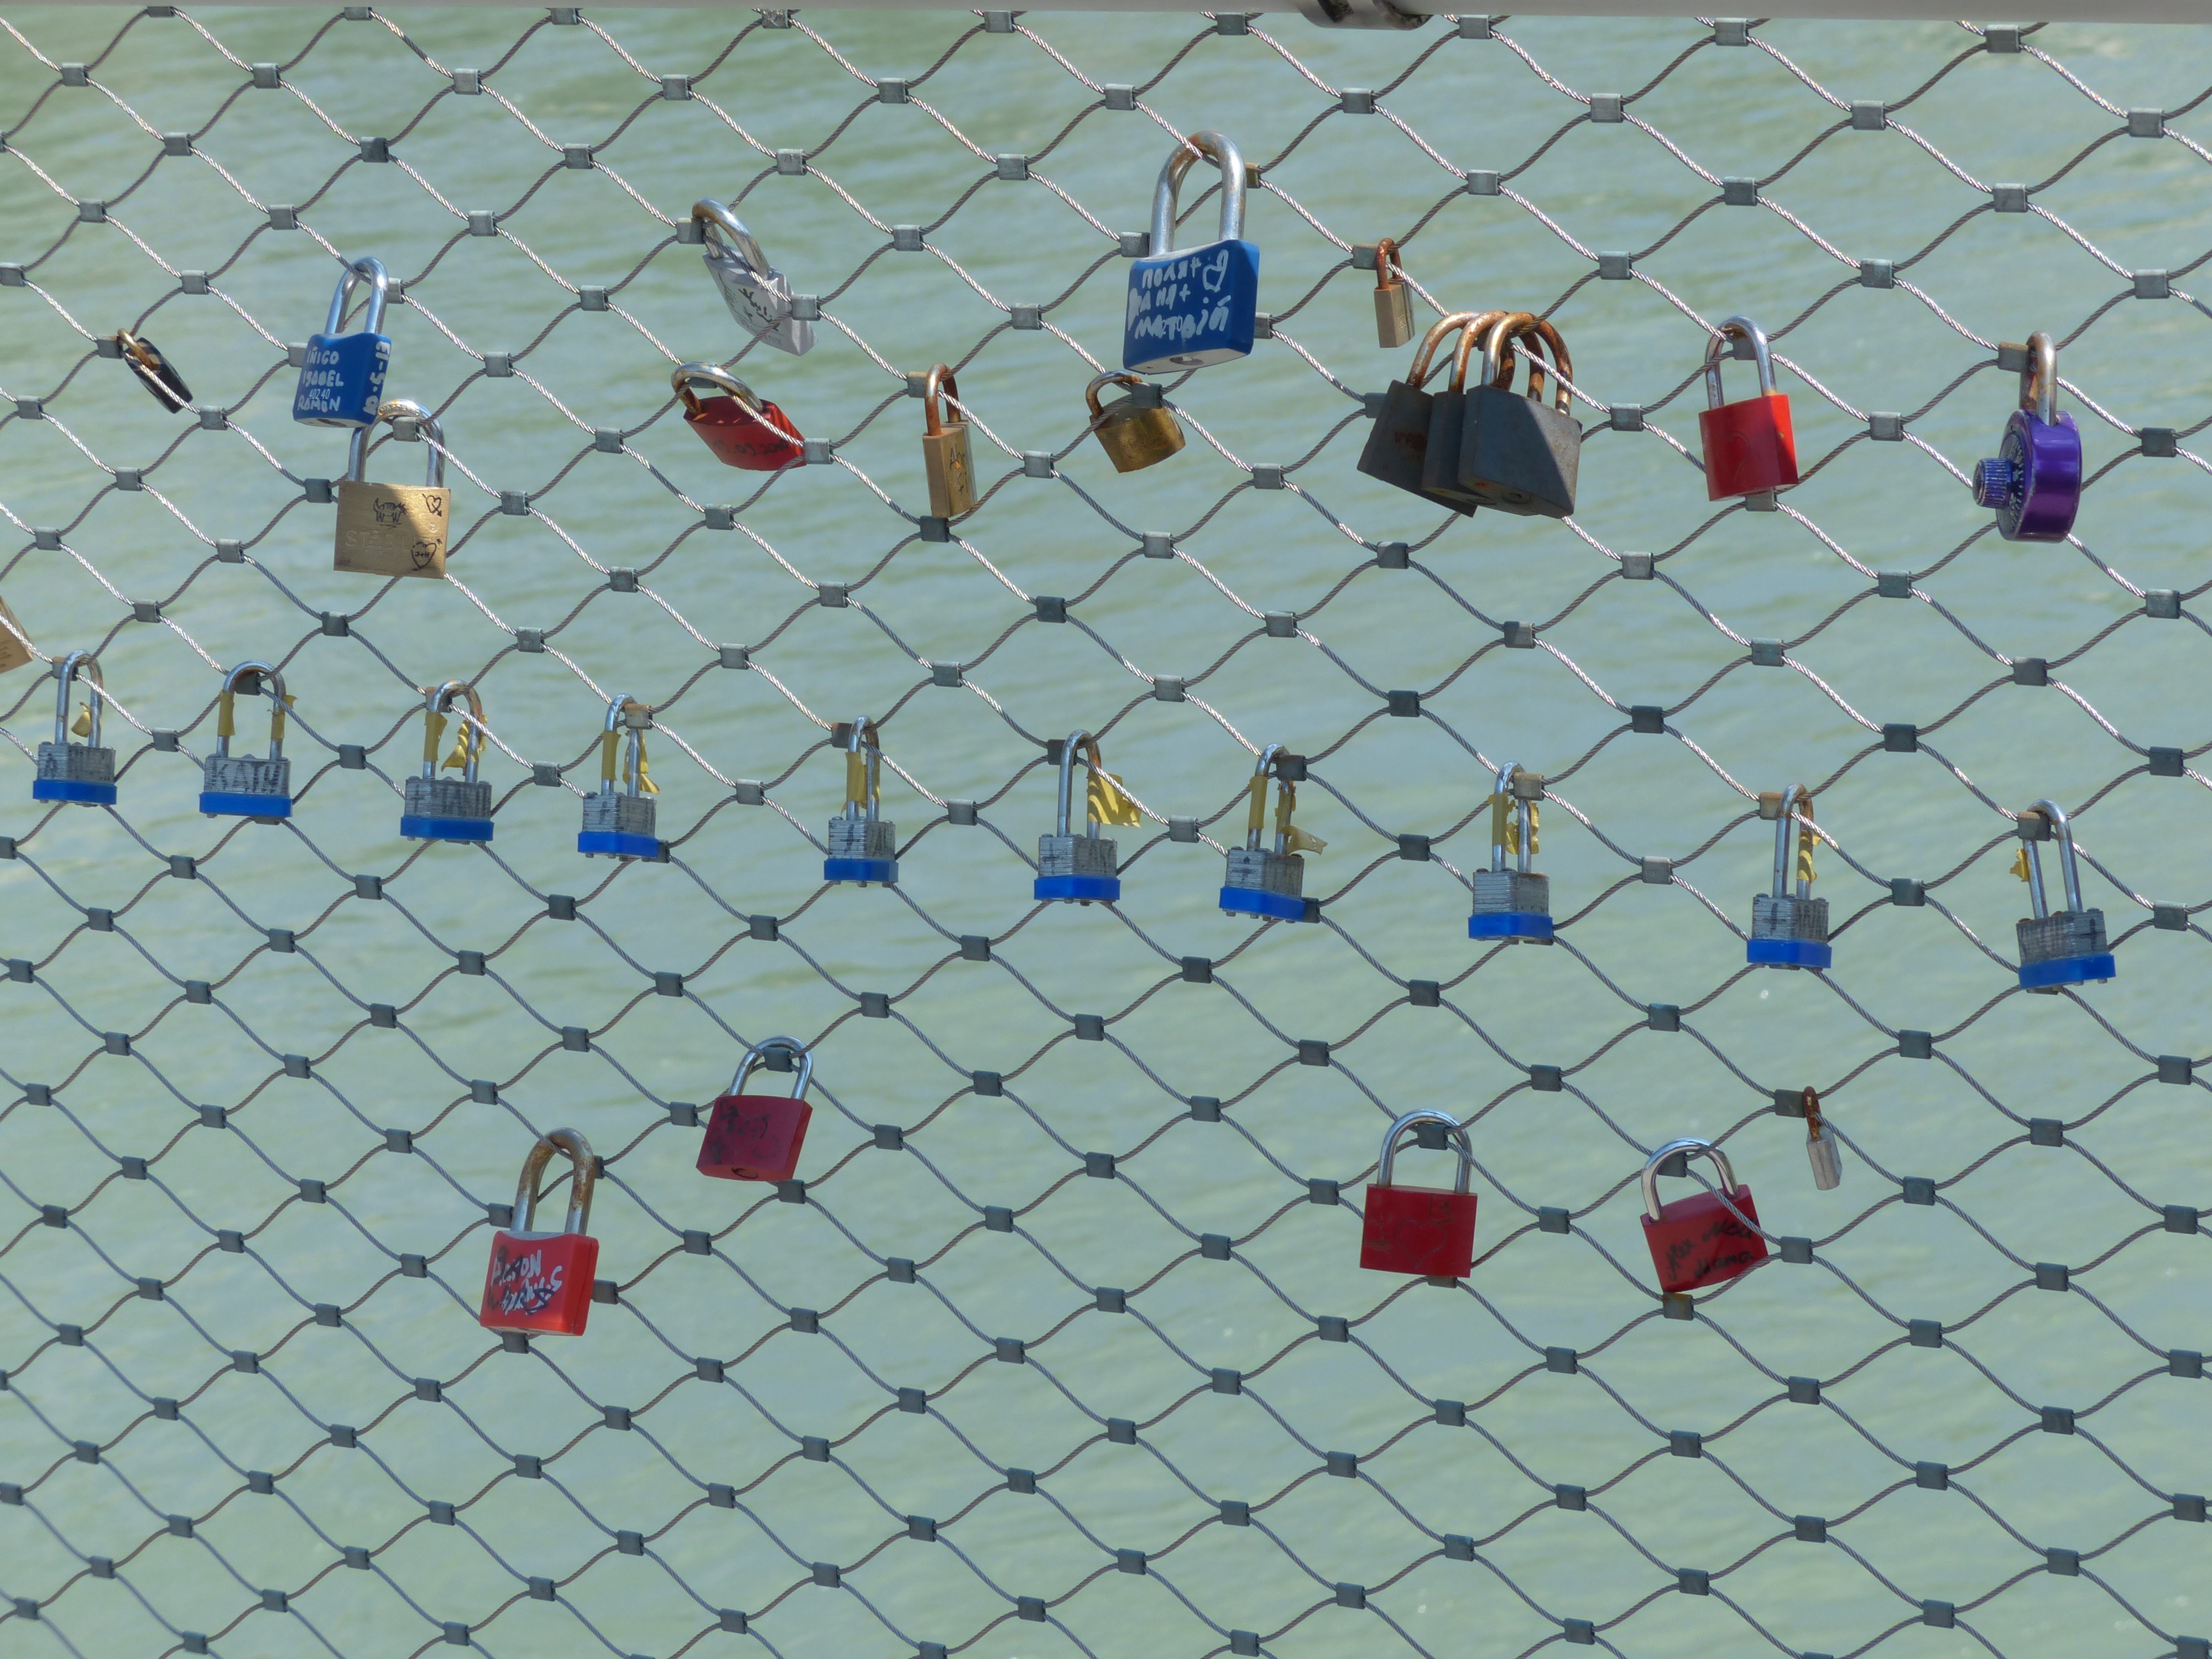
fence, bridge, floor, glass, love, pattern, line, symbol, color, tile, blue, toy, material, circle, textile, art, net, symmetry, mosaic, castles, shape, eternity, love symbol, padlocks, flooring, eternal love, love locks